Cosa

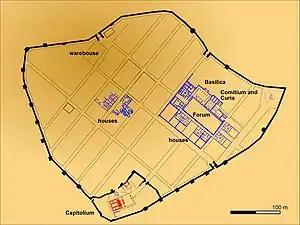
Map of cosa

Within the city walls the urban area was divided into an orthogonal plan, with space allotted for civic, sacred, and private architecture. The plan represents a subtle adaptation of an orthogonal plan to the complicated topography of the hill. The forum was found on a saddle between two heights, with the sacred area, with the Capitolium, linked to it by a broad street. Recent excavations have suggested that the original layout provided for about 248 houses, of which 20 were intended for the decurions, and were double the size of the houses of the ordinary citizens. The larger houses were found on the forum and the main processional streets.